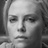
Emotion: neutral